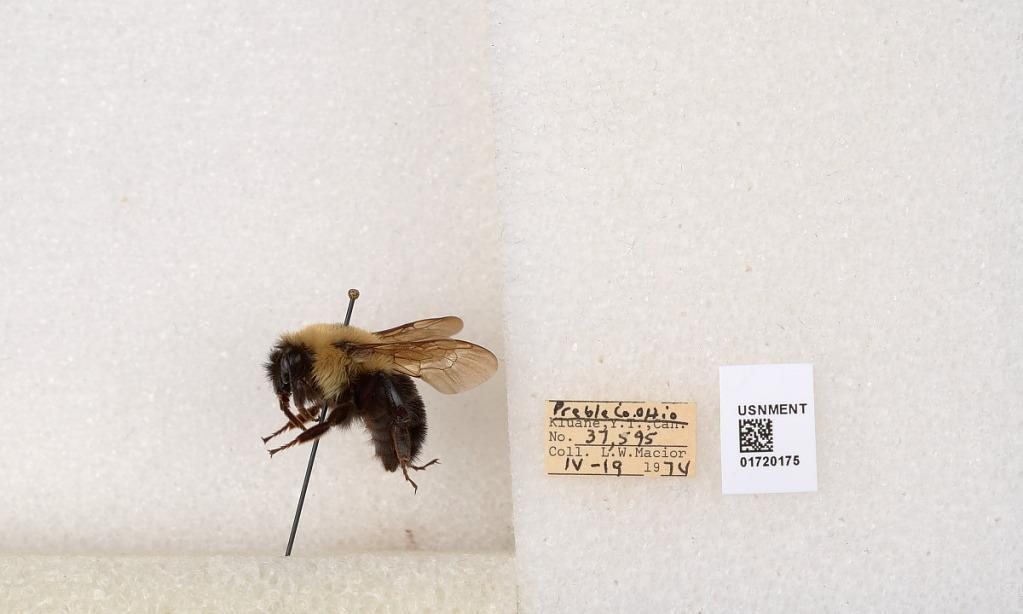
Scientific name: Bombus bimaculatus Cresson
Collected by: L. Macior
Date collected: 1974-4-19
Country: United States
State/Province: Ohio
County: Preble
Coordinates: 39.7416, -84.648